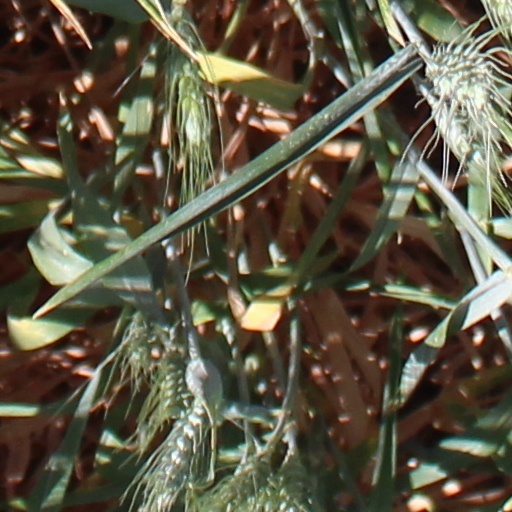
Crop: wheat